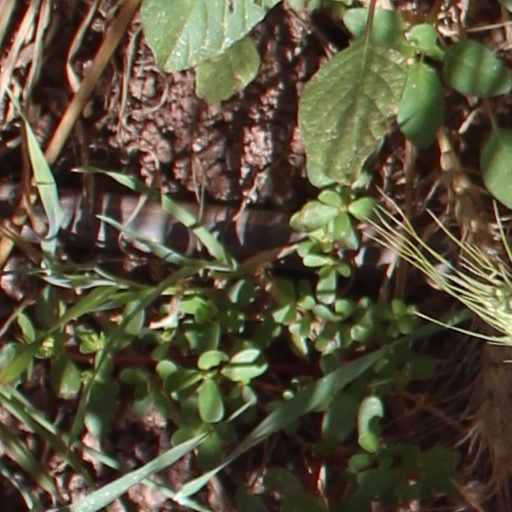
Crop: wheat